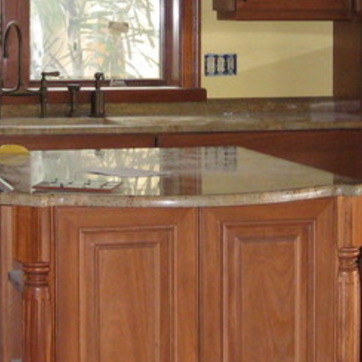
Material: polishedstone